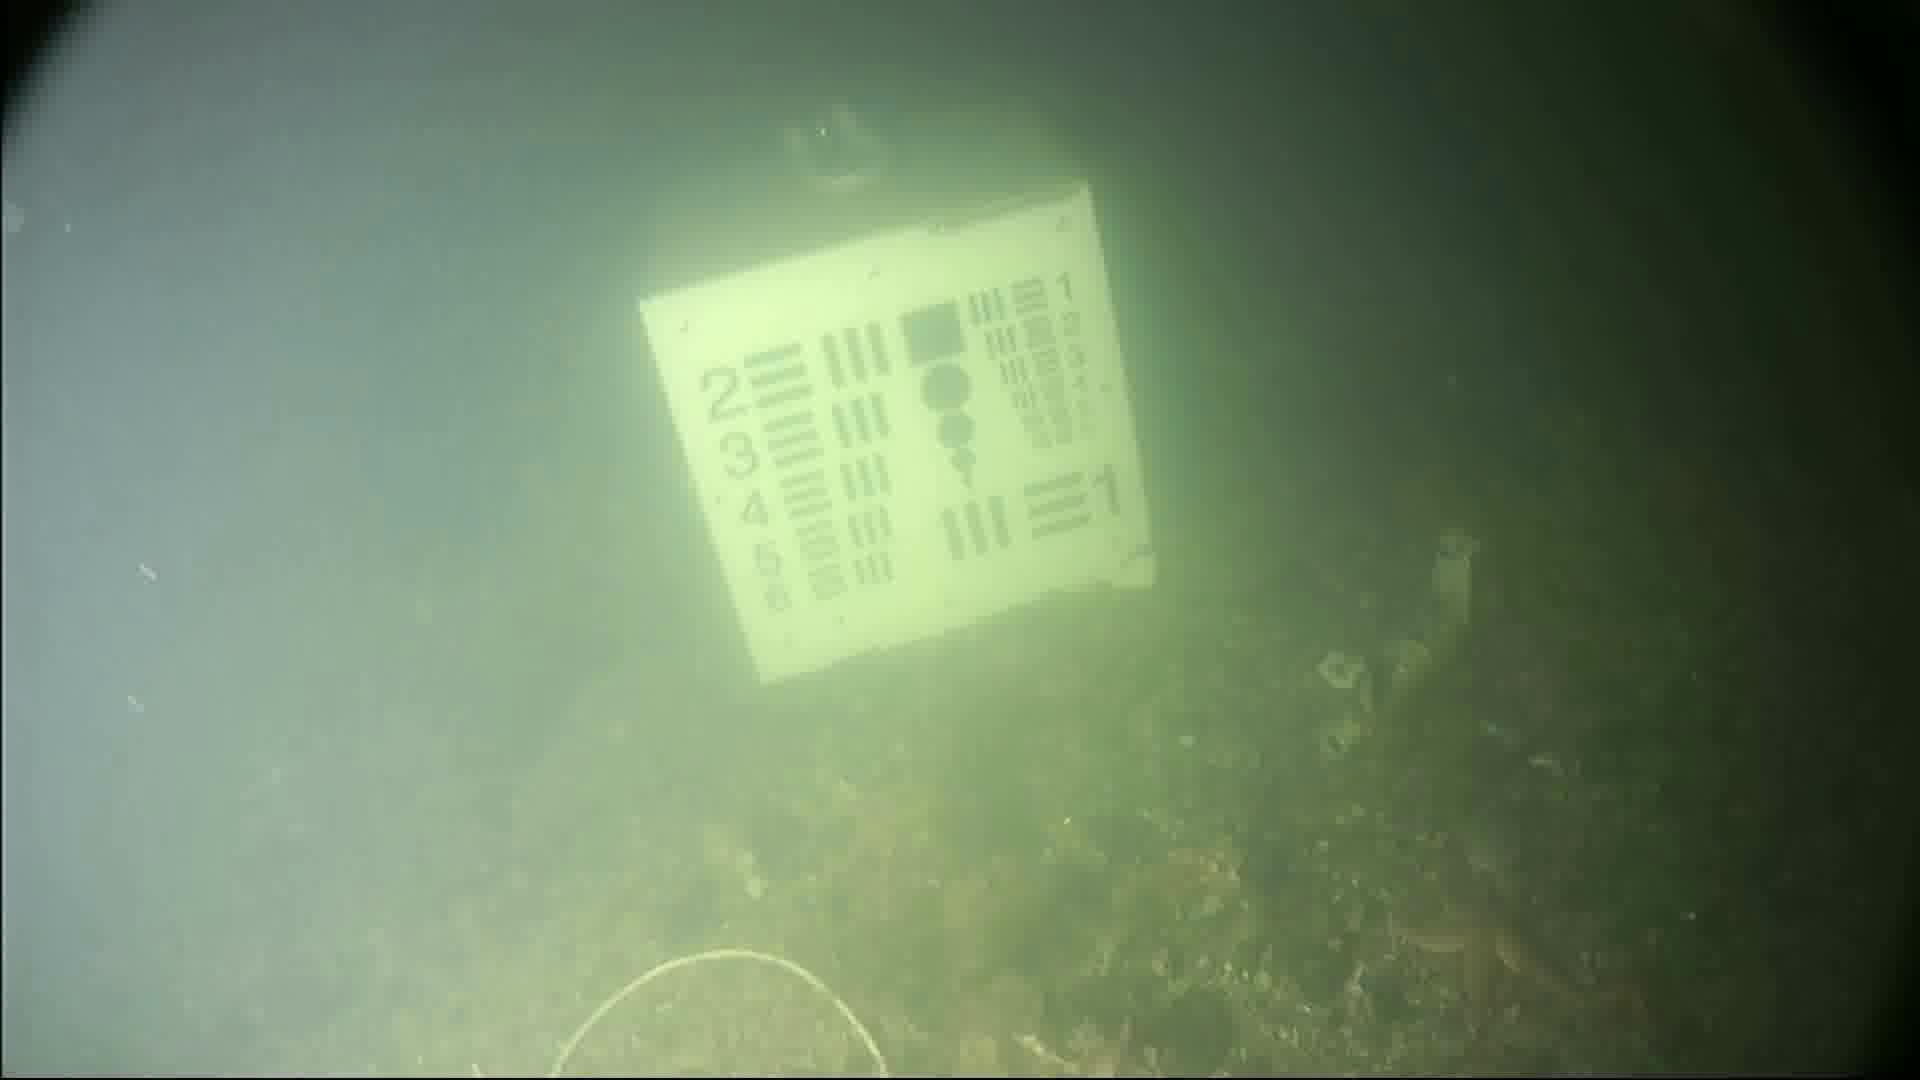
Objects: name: starfish